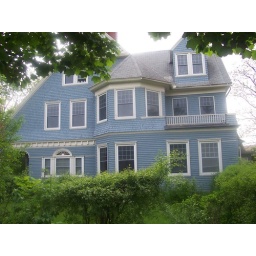
the house/apartment building. my bedroom is the top left window (with toilet paper in the window... long story). jordan's is the top right window